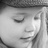
Emotion: neutral